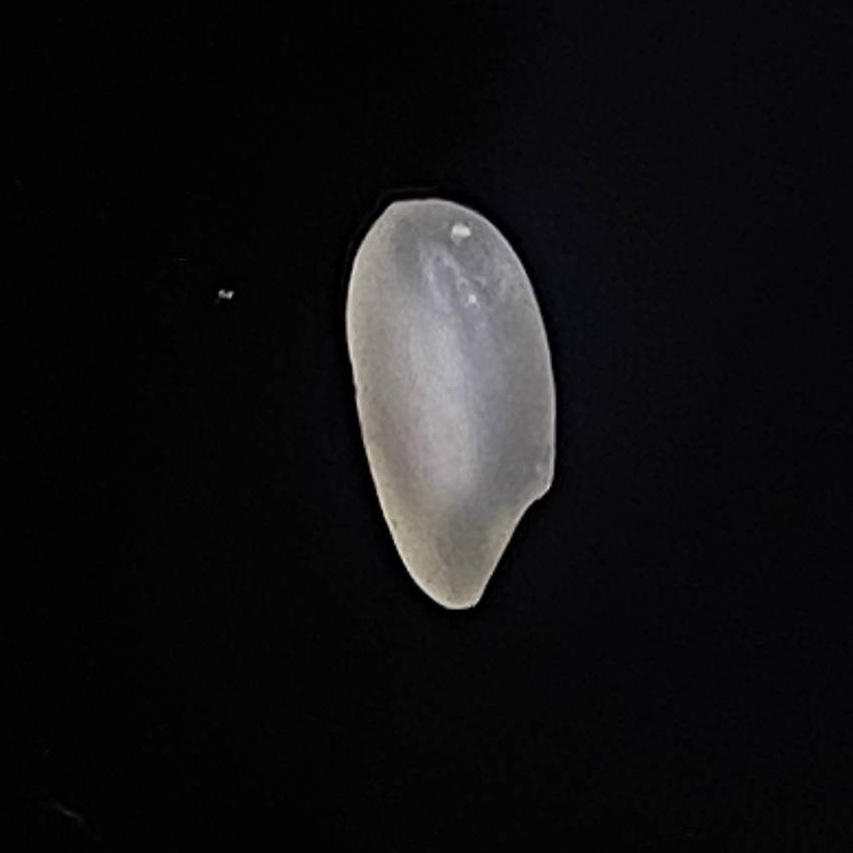
Rice variety: Bashful